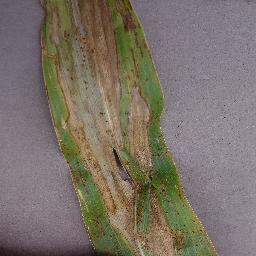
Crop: corn
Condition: (maize)_northern_blight